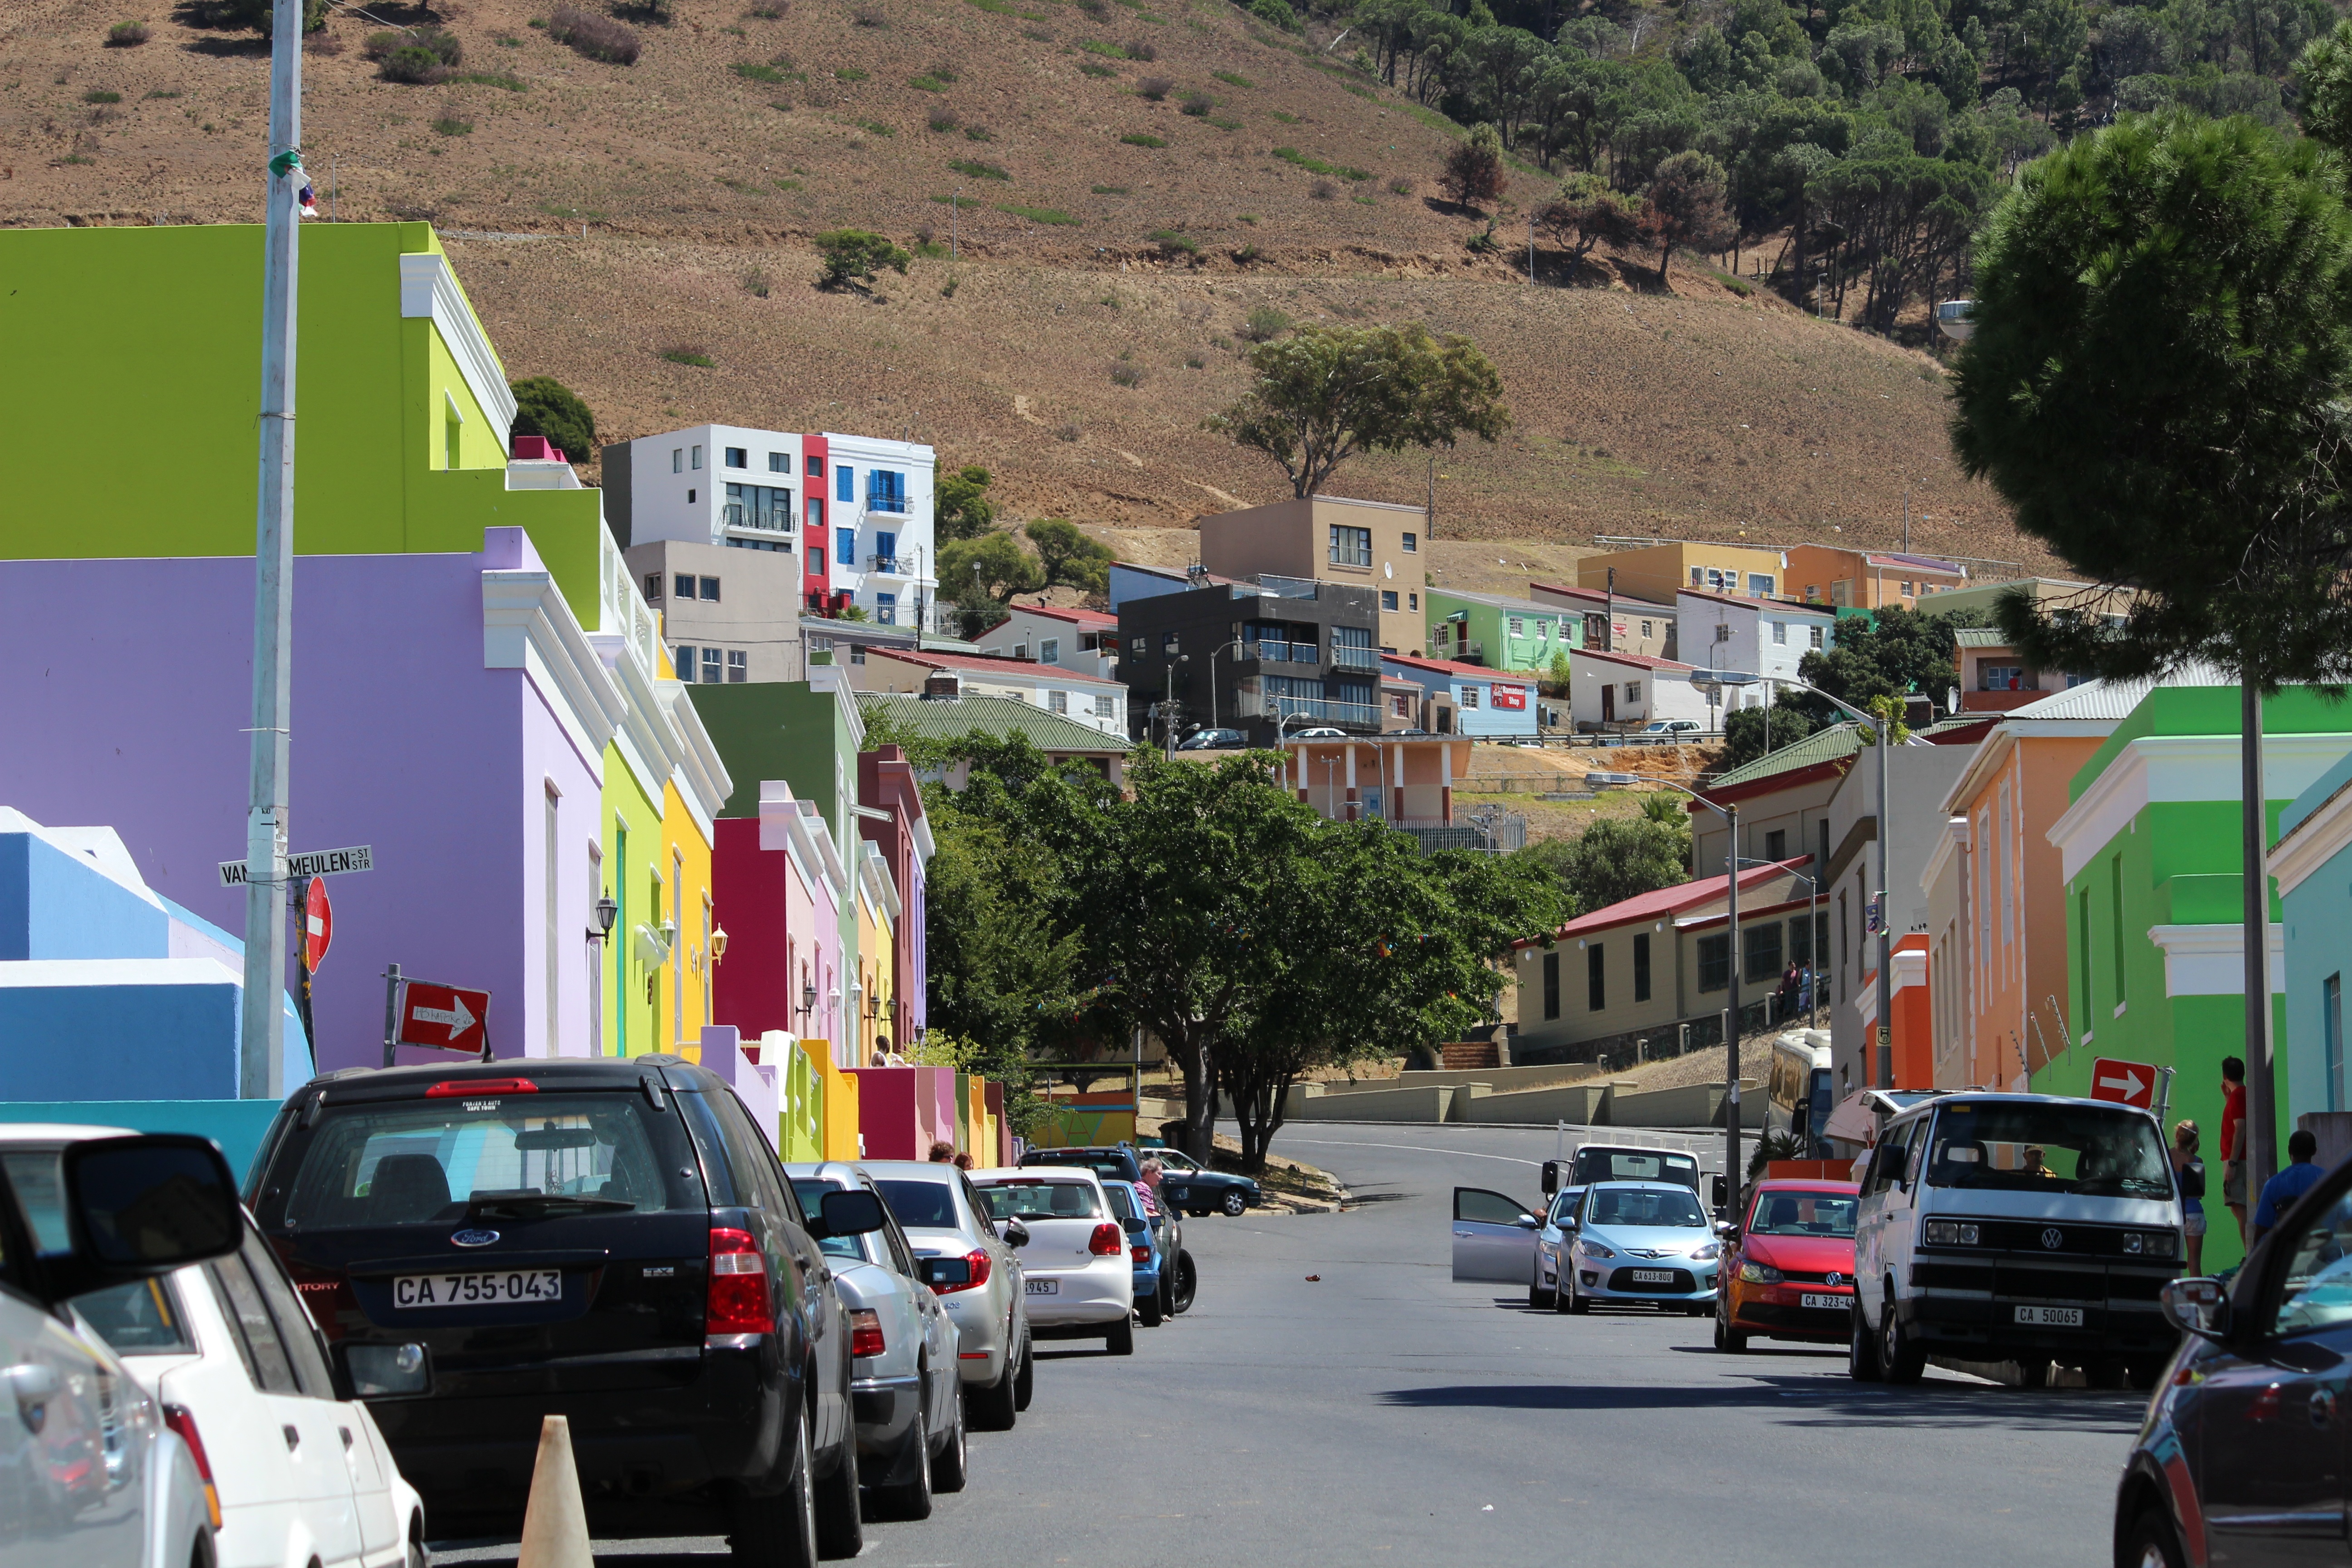
road, traffic, town, highway, city, transport, vehicle, colorful, lane, infrastructure, homes, neighbourhood, south africa, cape town, ascending, residential area, human settlement, traffic congestion